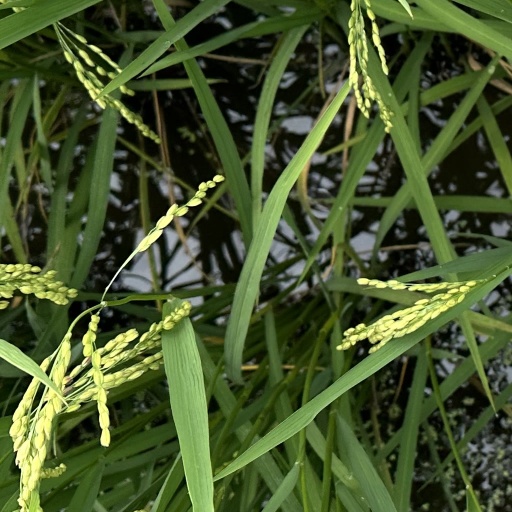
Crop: rice